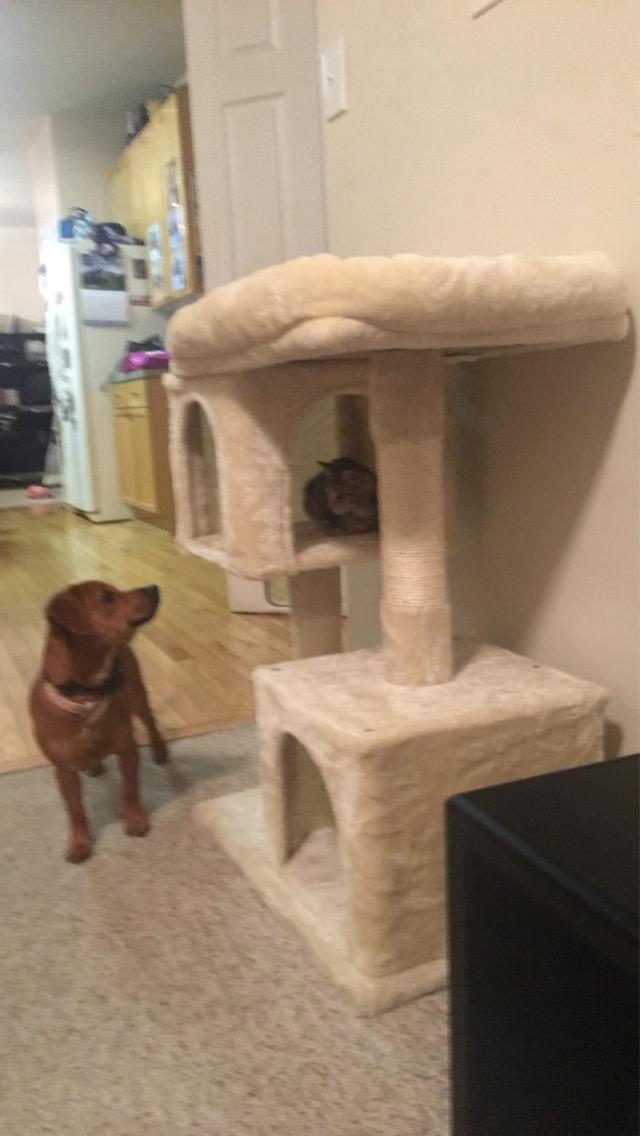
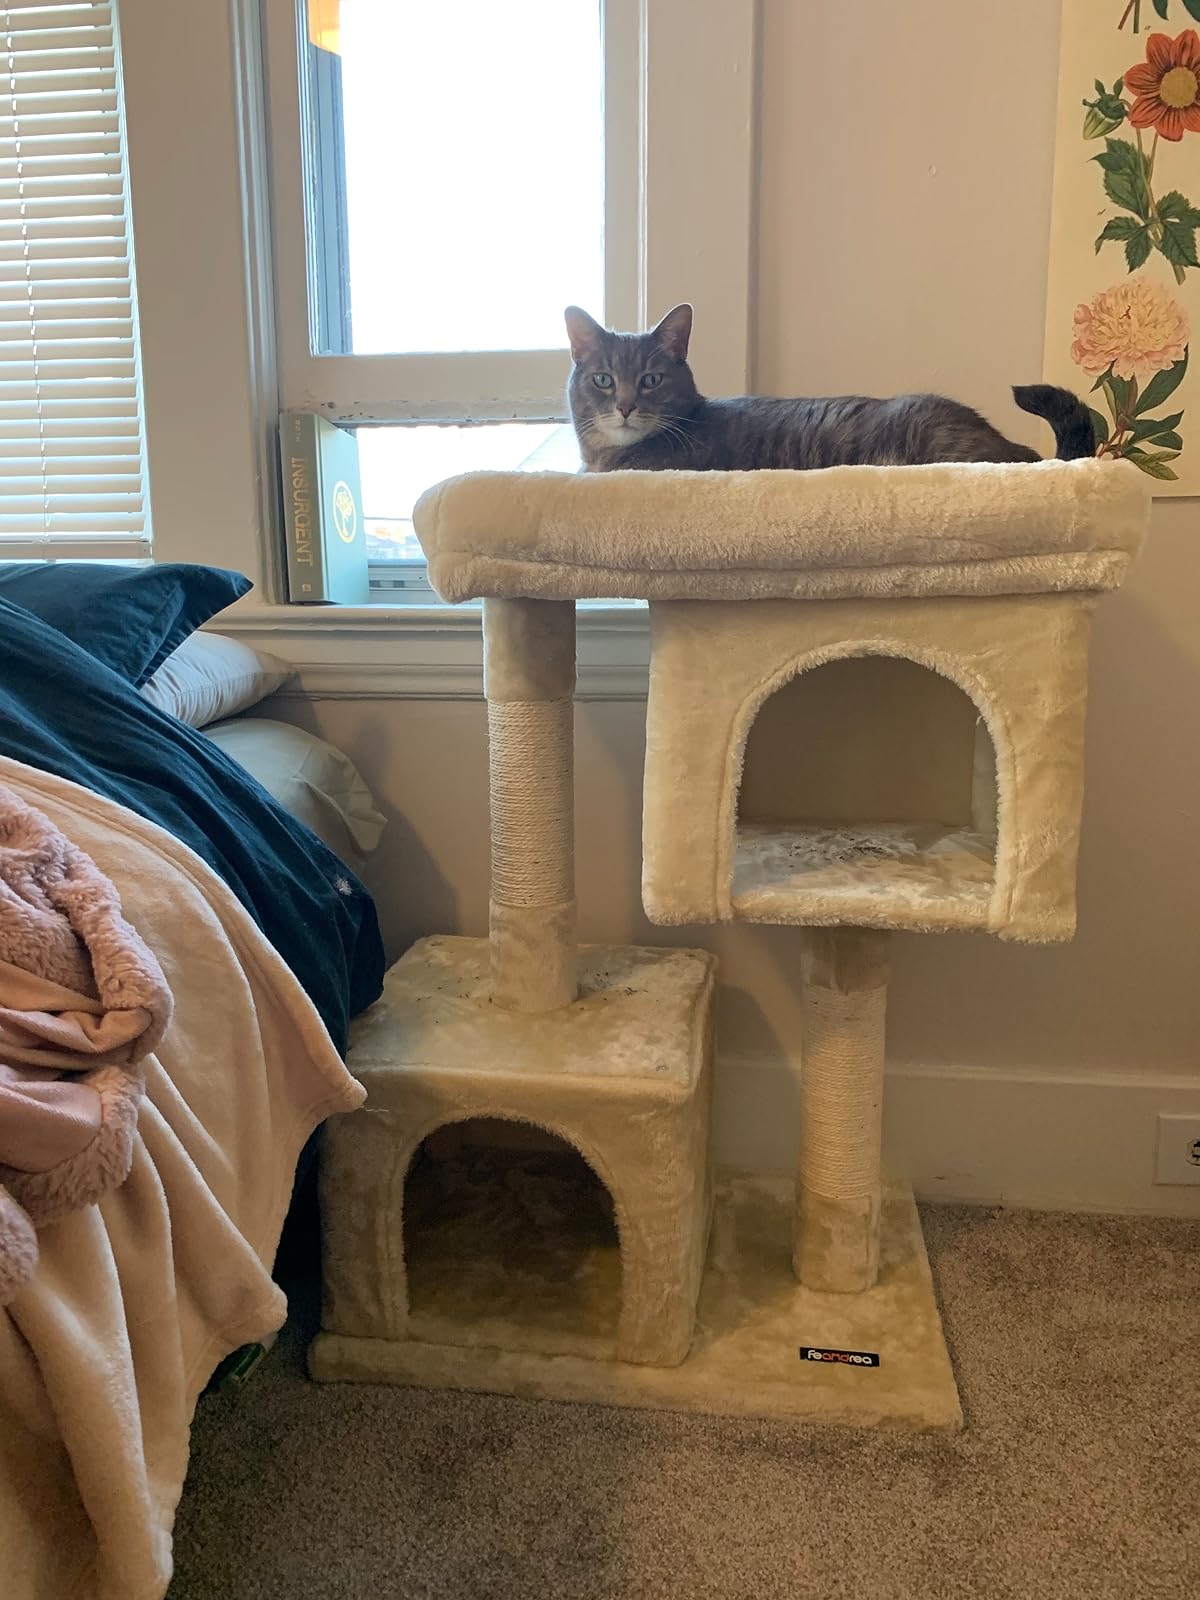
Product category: items_cat tree
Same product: yes